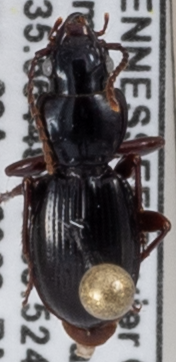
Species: Cyclotrachelus freitagi
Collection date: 2023-08-29
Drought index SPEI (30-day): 1.962
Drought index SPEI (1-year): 0.17
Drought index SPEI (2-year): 0.612